Kalisz andruts

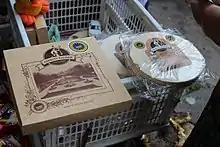
Kalisz andruts

The Kalisz andruts (Polish: "andruty kaliskie"), also simply known as andruts (Polish: "andruty"), are lightly sweet, flat wafers first recorded to be baked at the beginning of the nineteenth-century in Kalisz and the Kalisz Region.